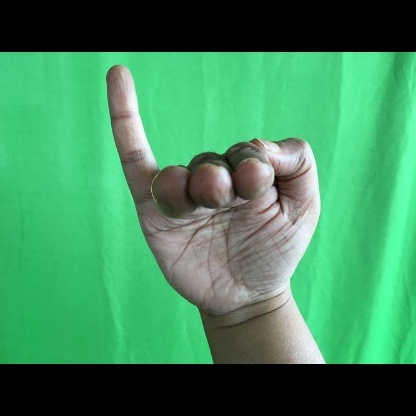
Mudra: Hamsapaksha